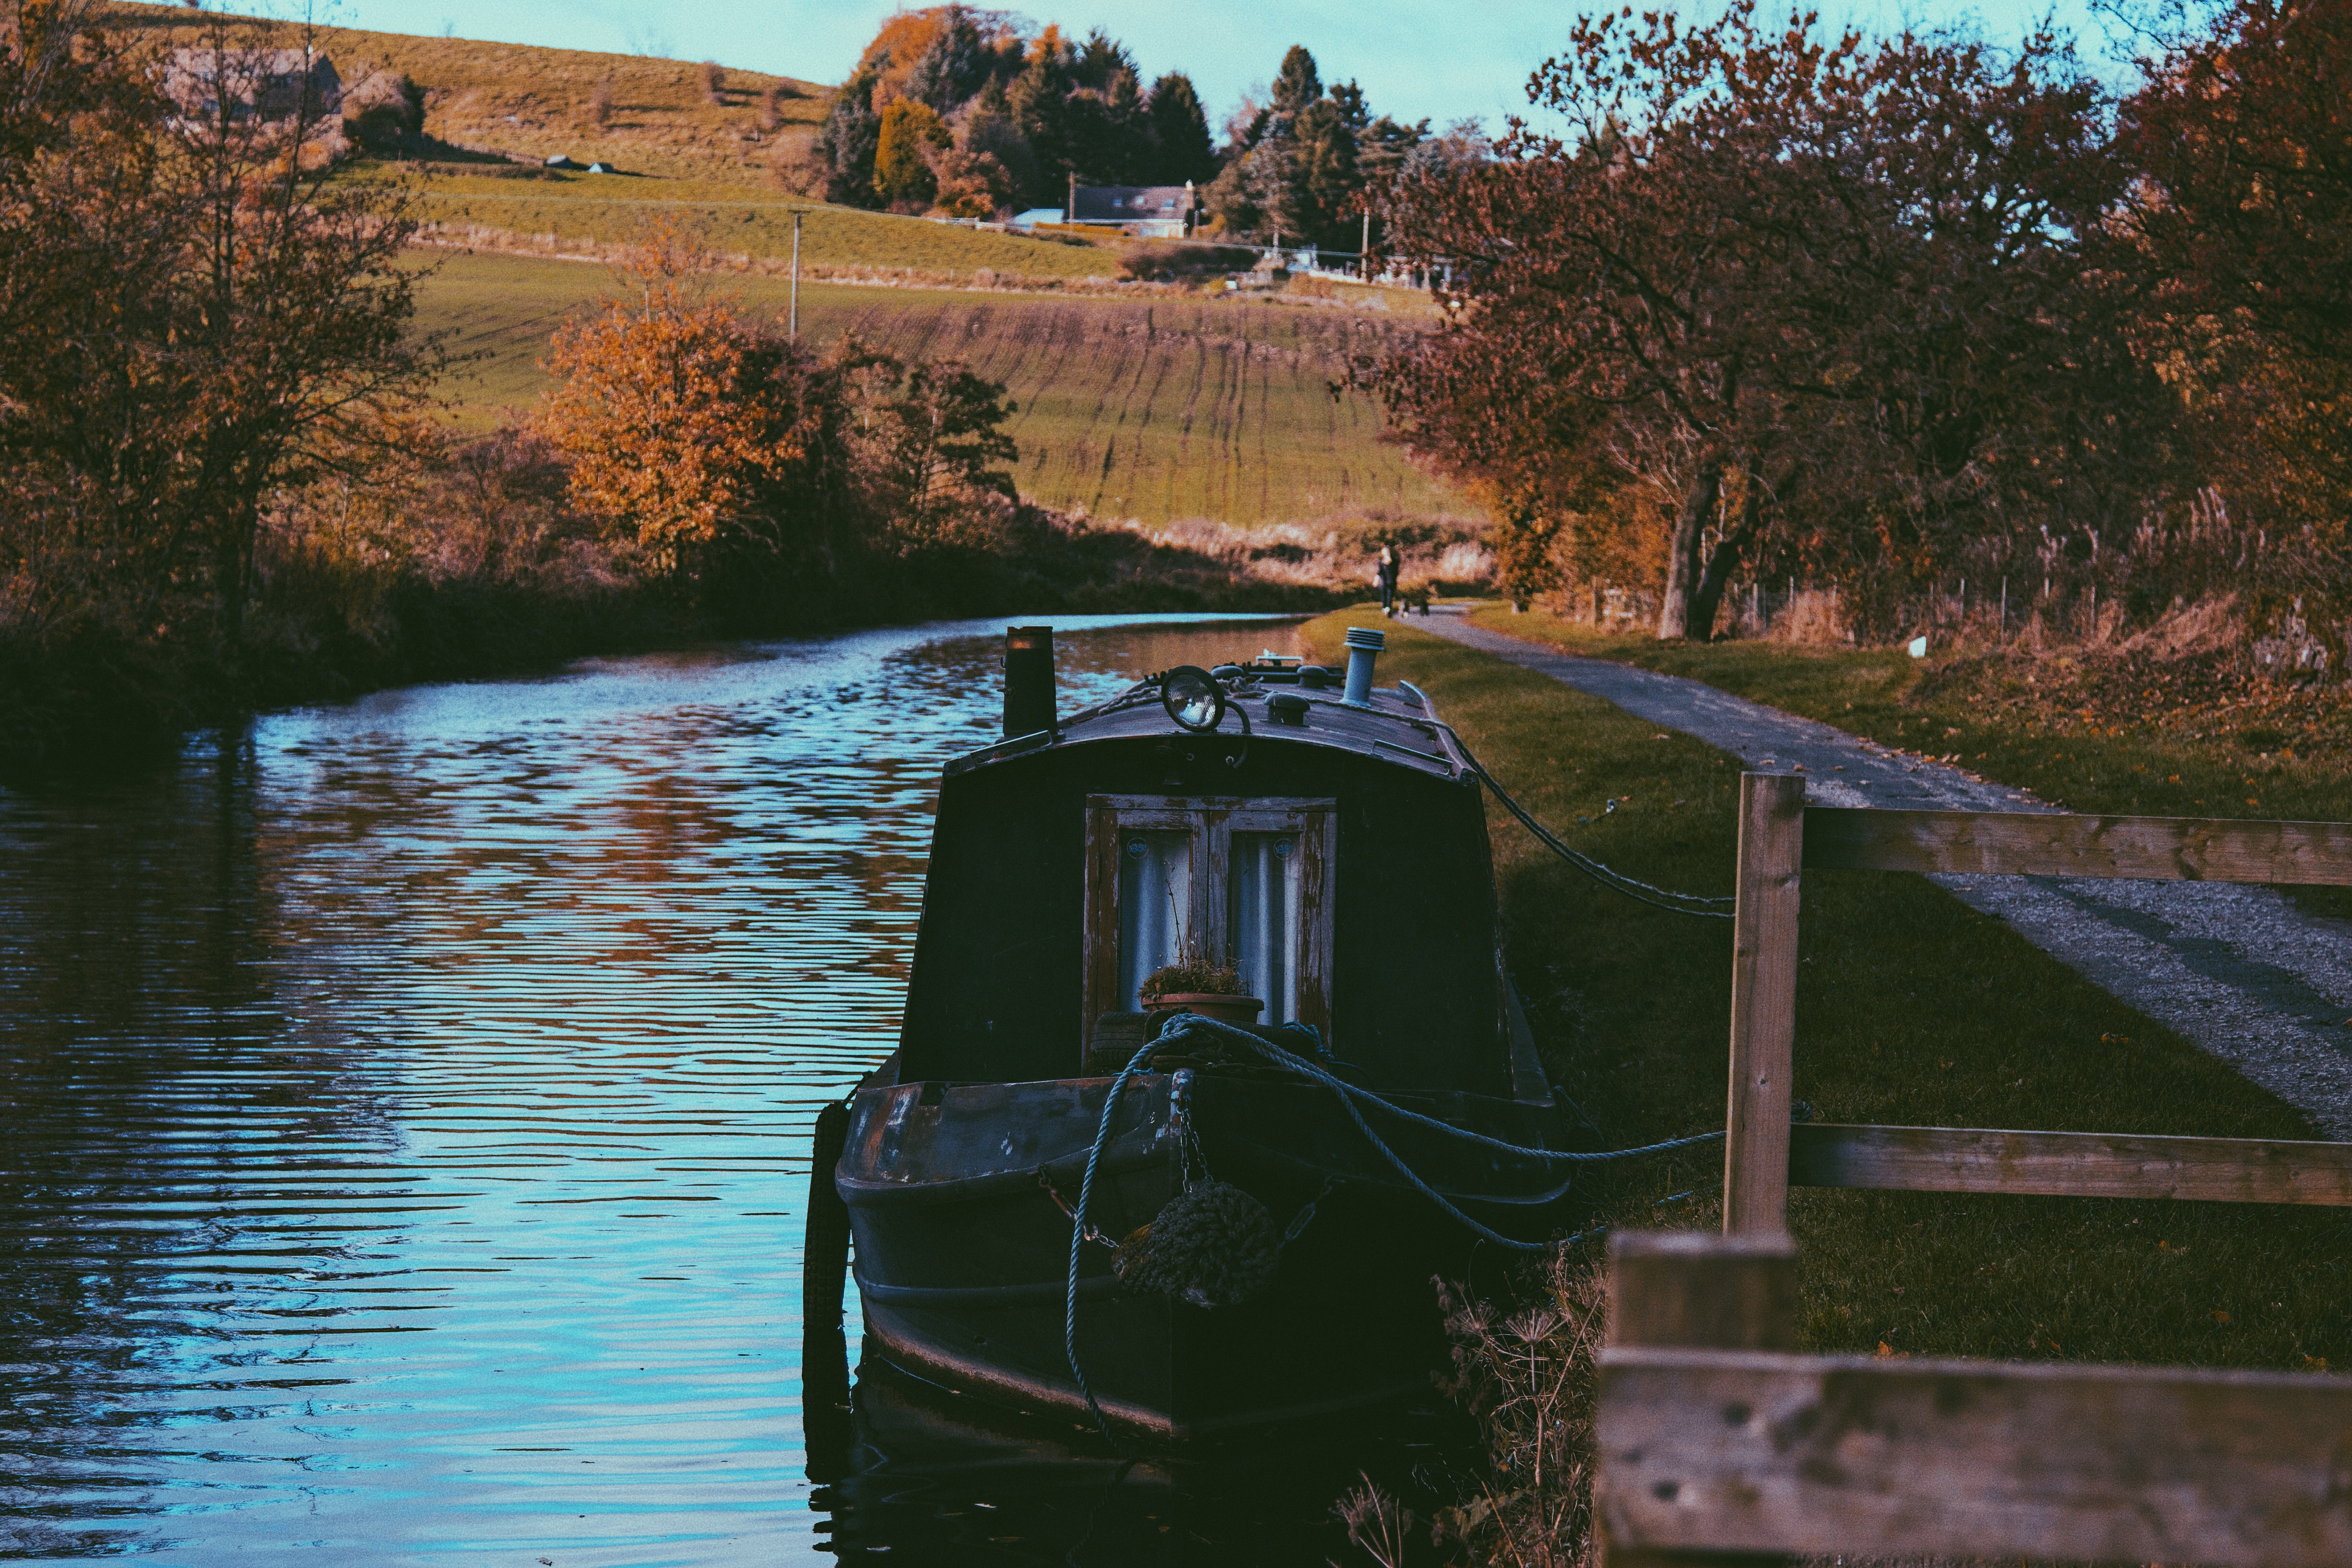
water, boat, lake, river, canal, transport, reflection, vehicle, waterway, barge, canal boat